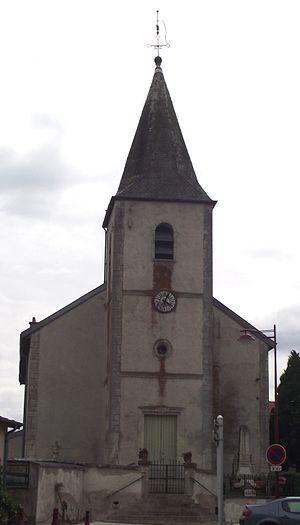
église de la commune de Crézilles
Crézilles est une commune française située dans le département de Meurthe-et-Moselle en région Grand Est.